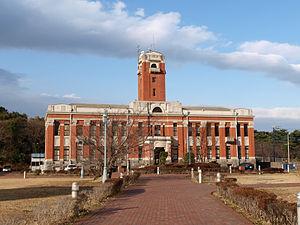
L’université de Kyoto, dont le nom est couramment abrégé en Kyōdai, est une université japonaise située à Kyoto. Elle a été fondée en 1897 en tant qu’université impériale du Japon et appartient depuis 2004 à l’association des universités nationales du Japon.